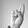
ASL letter: R